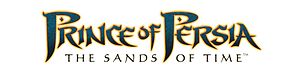
Prince of Persia: The Sands of Time
Prince of Persia: The Sands of Time er et videospil, udgivet til Xbox, PlayStation 2, Nintendo GameCube og PC af Ubisoft i 2003. Spillet var ikke blot en enorm succes, med flot grafik, revolutionært gameplay og fantastiske anmeldelser, men spillet bragte også Prince of Persia arven ind i 3D-verdenen for alvor, efter fiaskoen med Prince of Persia 3D i 1999.